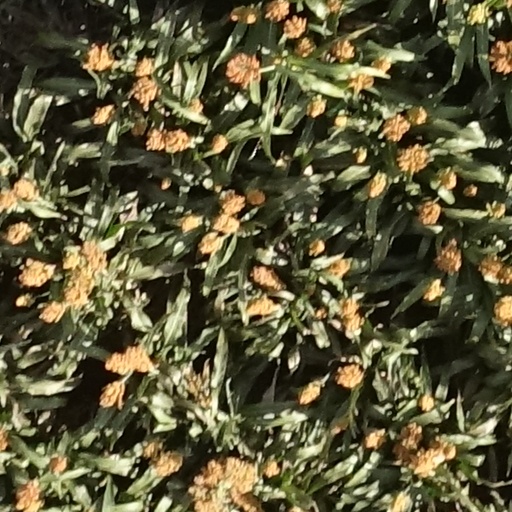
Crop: sorghum